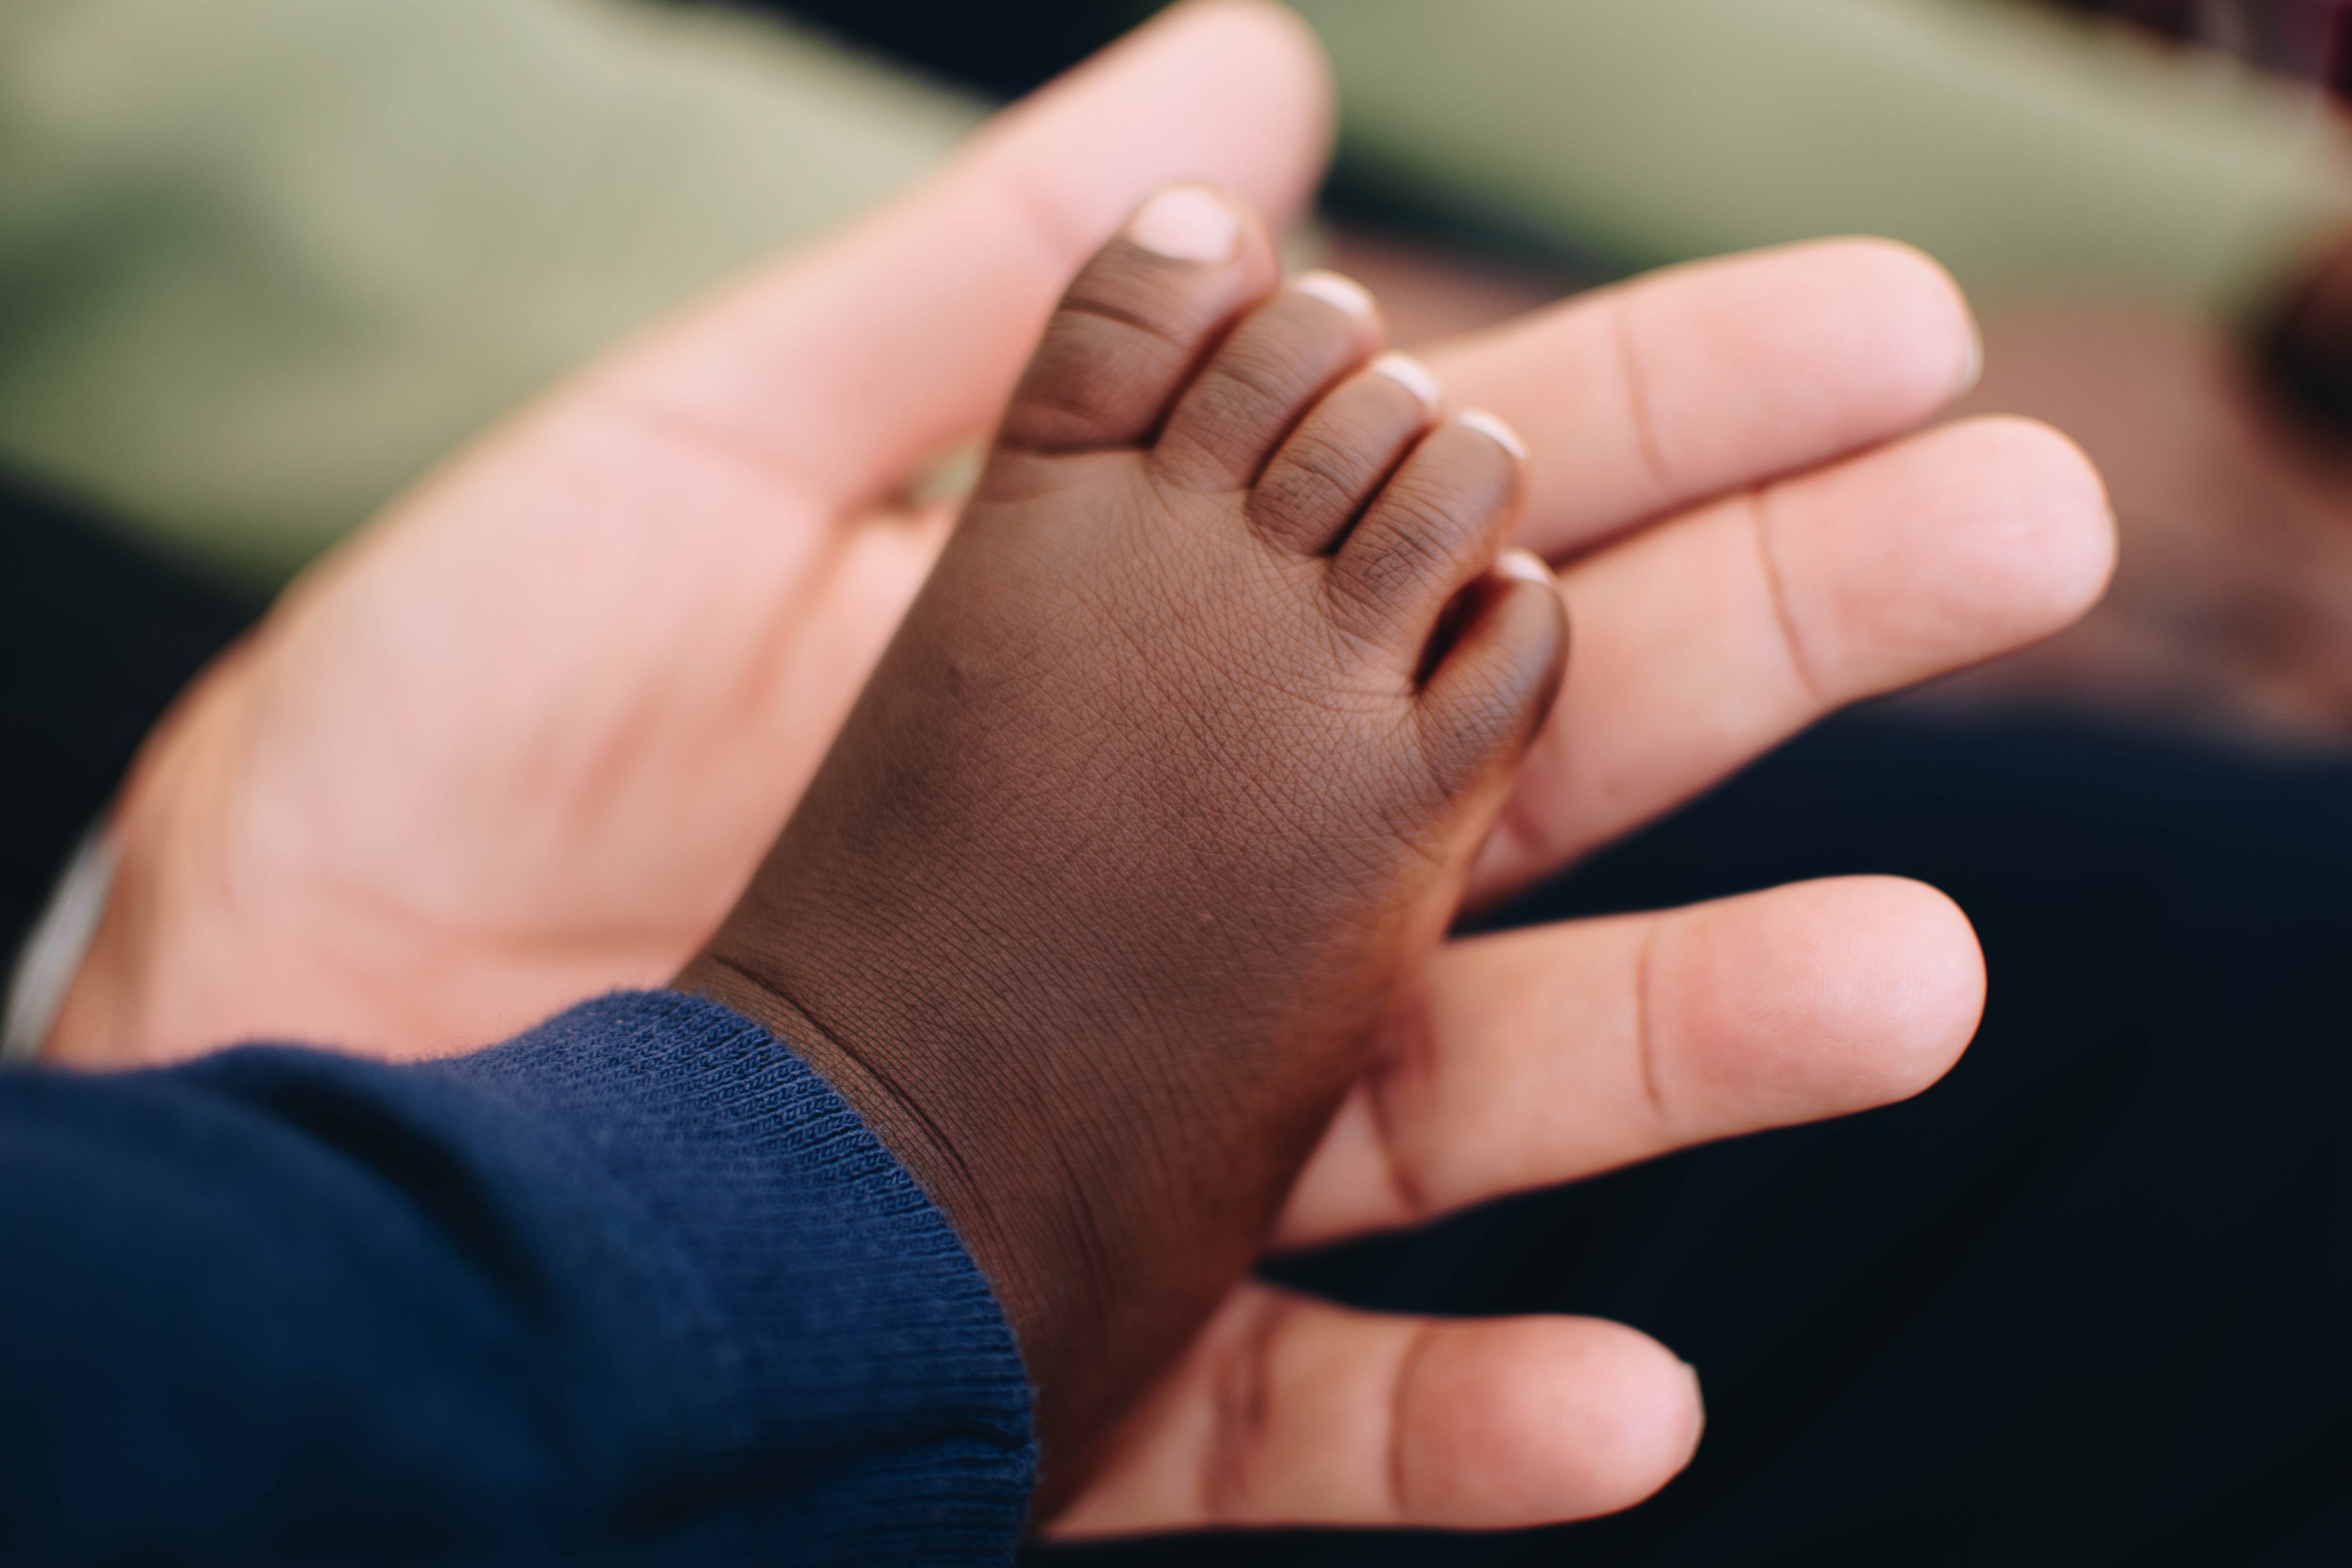
finger, hand, nail, skin, gesture, wrist, arm, interaction, thumb, holding hands, pray, child